Valley of the Dinosaurs

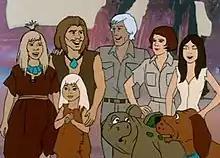

Valley of the Dinosaurs is an American animated television series produced by the Australian studios of Hanna-Barbera Productions and broadcast on CBS from September 7 to December 21, 1974, and in syndication from 1977 to 1983. The series, about a contemporary family sucked by a vortex back to the Stone Age was intended to be educational as well as entertaining, demonstrating the early human uses of fire, clothing, weapons and cooking. It debuted on the same day as "Land of the Lost".